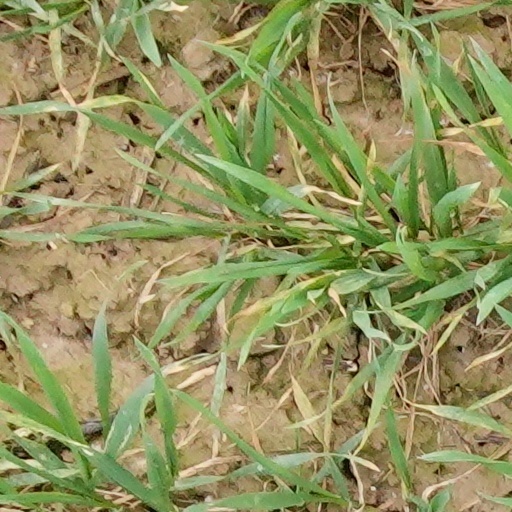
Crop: wheat